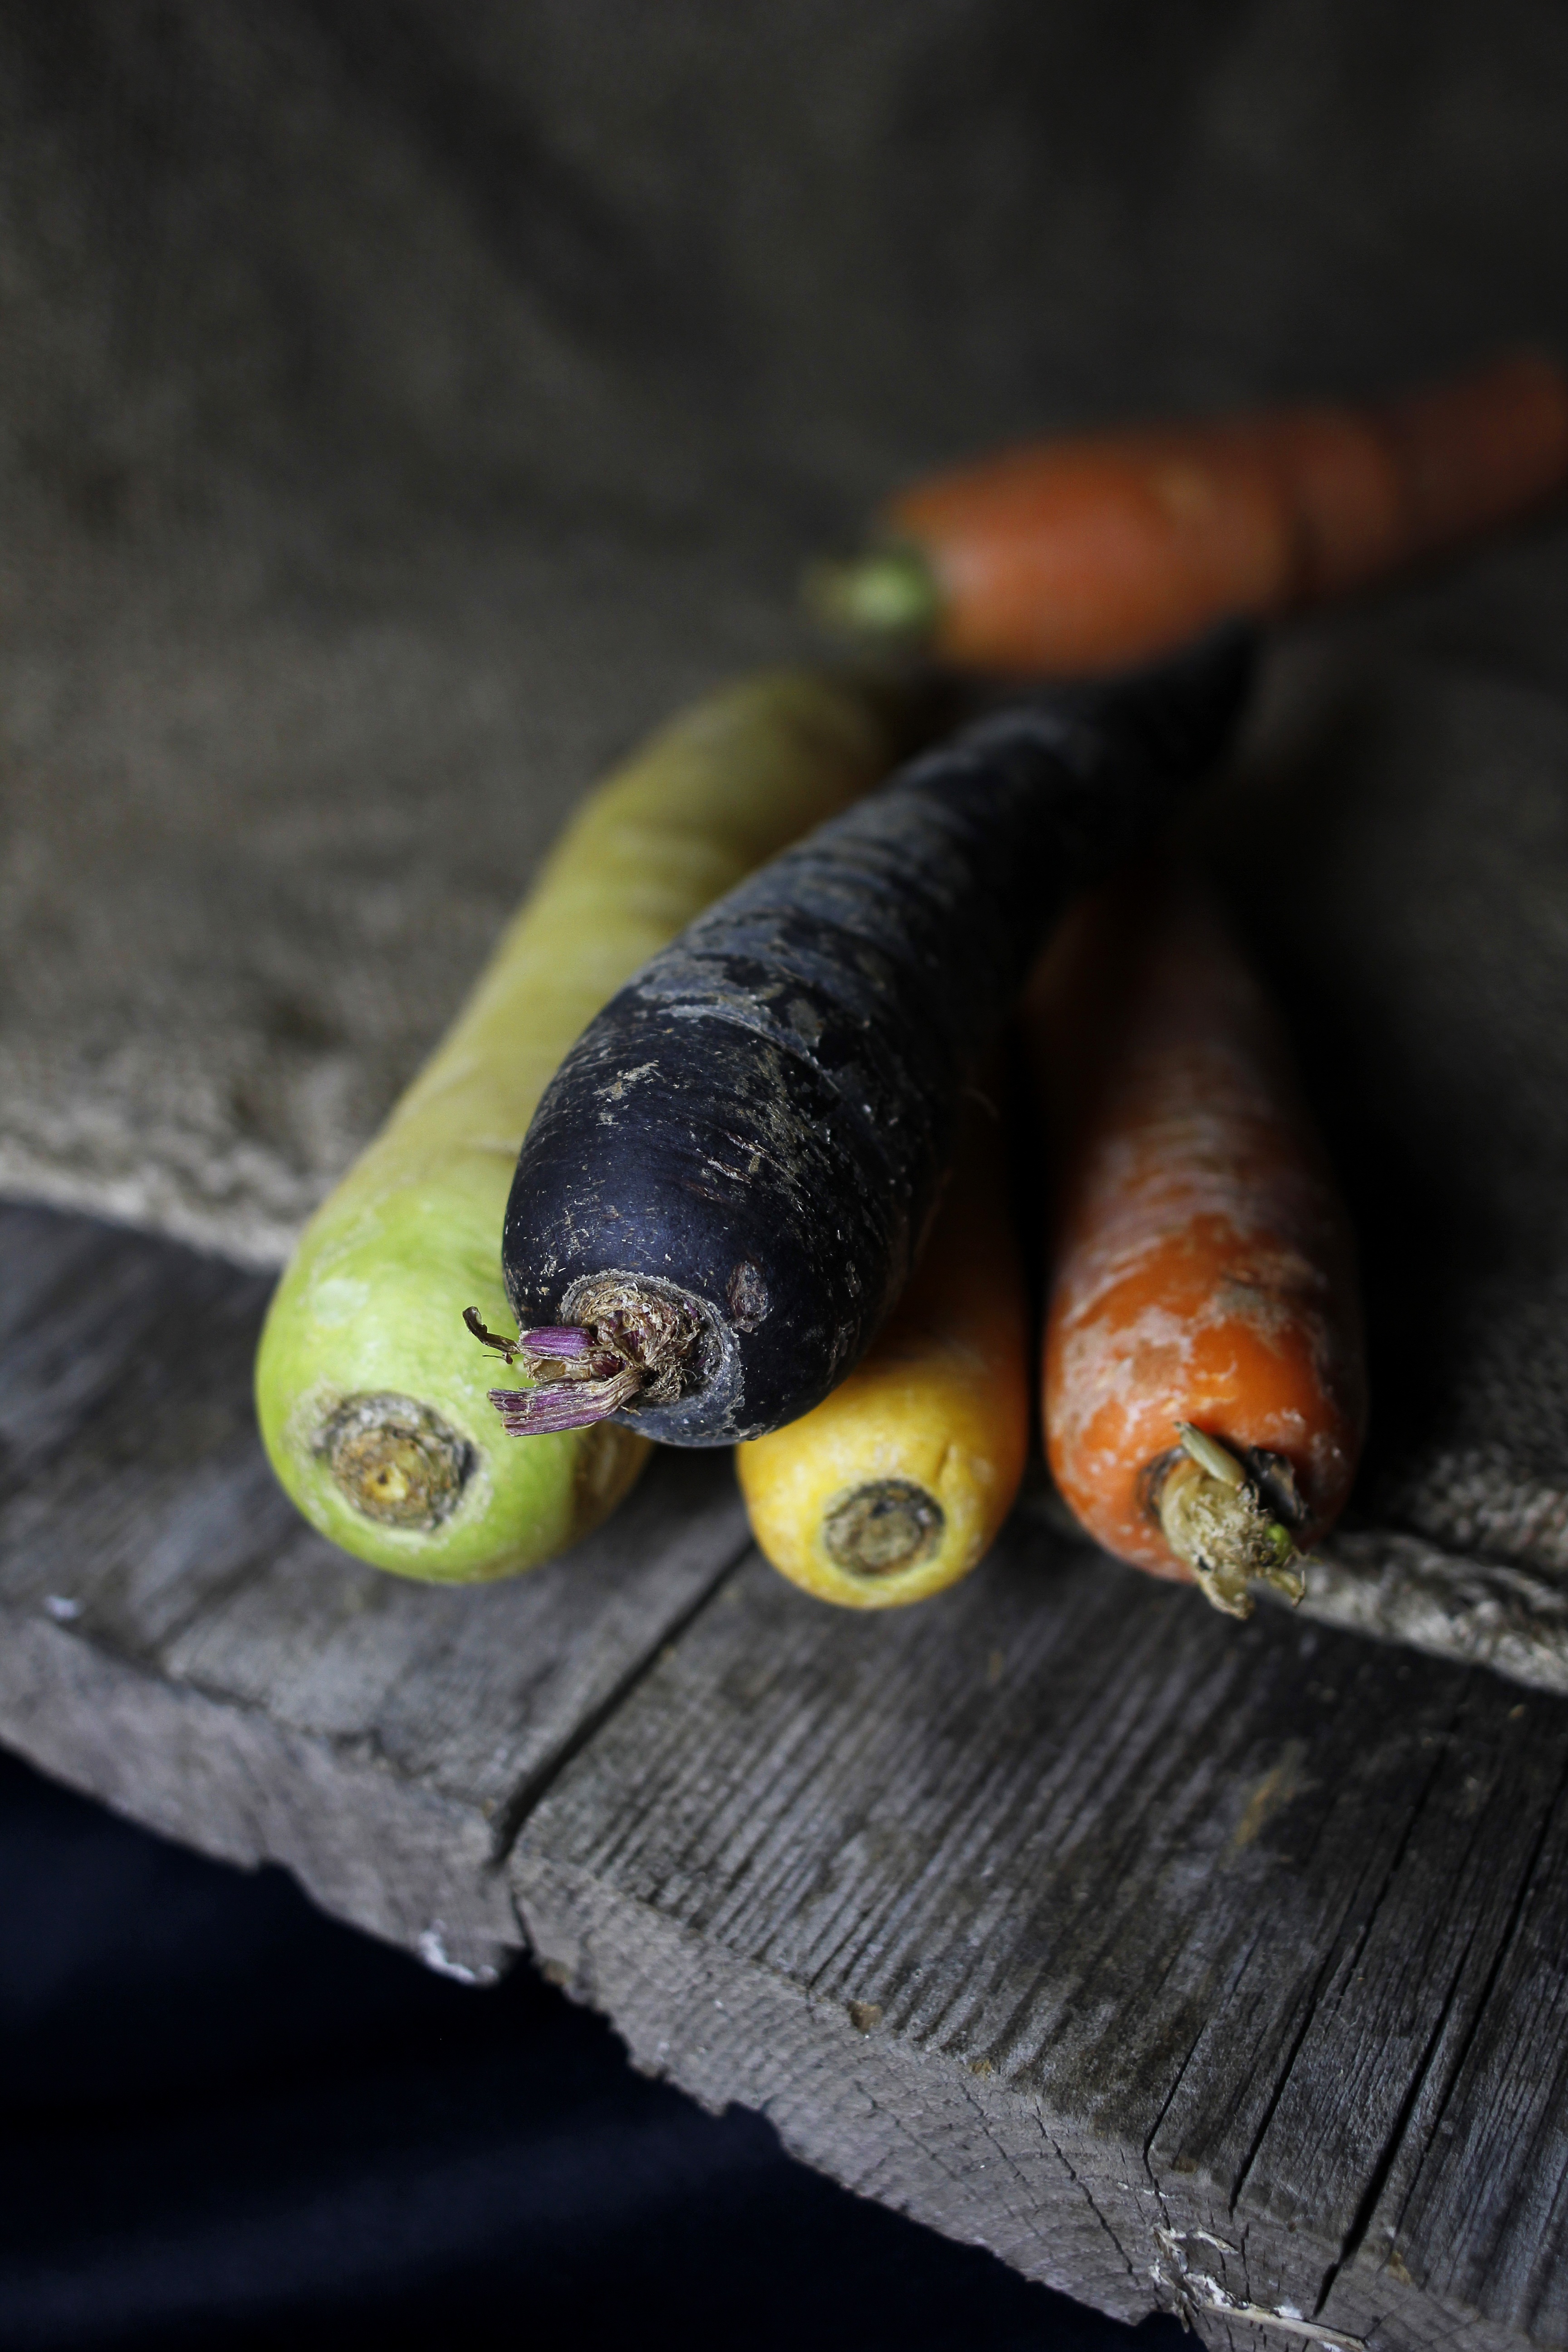
hand, leaf, food, produce, vegetable, carrot, close up, colors, mat, vegetables, vegan, carrots, macro photography